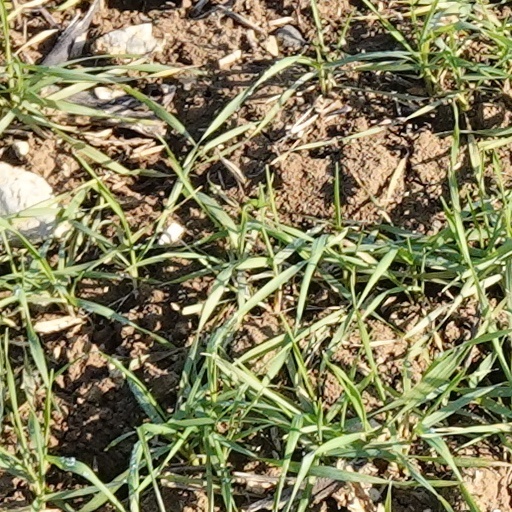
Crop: wheat